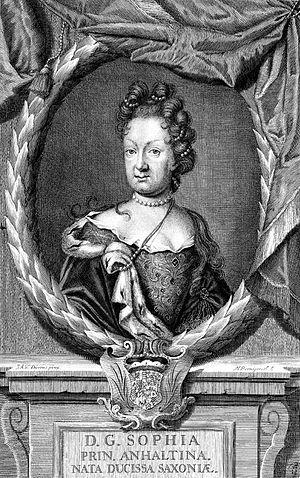
Sophie de Saxe-Weissenfels était un membre de la branche albertine de la Maison de Wettin, et une princesse de Saxe-Weissenfels et de Querfurt par la naissance et princesse d'Anhalt-Zerbst par mariage.